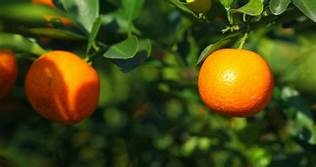
Label: mandarine